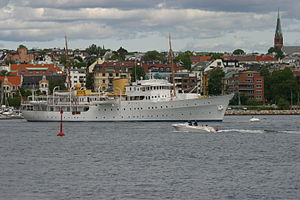
Kongeskibet Norge
KS Norge i Frognerkilen
Kongeskibet Norge blev givet som folkegave til kong Haakon i 1948. Skibet er kongens ejendom, men bliver sejlet af mandskab fra søforsvaret. Skibet bliver primært benyttet i sommerhalvåret.